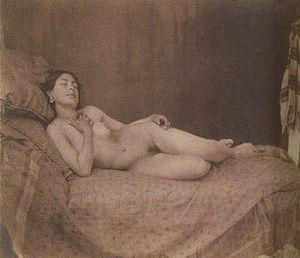
Louis-Camille d'Olivier est un photographe français.